Vayalur Murugan Temple

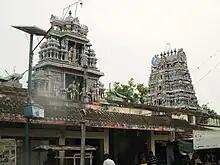

The Vayalur Murugan Temple is a Hindu temple dedicated to Muruga, son of Lord Shiva and Parvati, located in the village of Kumaravayalur in Tiruchirapalli district, Tamil Nadu, India. The temple is believed to have been initiated during the period of Medieval Cholas during the 9th century. The temple is maintained and administered by the Hindu Religious and Charitable Endowments Department of the Government of Tamil Nadu. Though the presiding deity is Shiva, the temple is known for the Murugan shrine. The temple is associated with Hindu savant, Kirupanandha Variyar.